Sulla

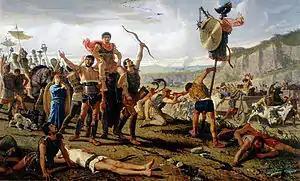
Depiction of Marius as victor over the invading Cimbri.

The Jugurthine War had started in 112 BC when Jugurtha, grandson of Massinissa of Numidia, claimed the entire kingdom of Numidia in defiance of Roman decrees that divided it among several members of the royal family. After the massacre of a number of Italian traders who supported one of his rivals, indignation erupted as to Jugurtha's use of bribery to secure a favourable peace treaty; called to Rome to testify on bribery charges, he plotted successfully the assassination of another royal claimant before returning home. After the war started, several Roman commanders were bribed (Bestia and Spurius); and one (Aulus Postumius Albinus) was defeated. In 109, Rome sent Quintus Caecilius Metellus to continue the war. Gaius Marius, a lieutenant of Metellus, returned to Rome to stand for the consulship in 107 BC. Marius was elected consul and, through assignment by tribunician legislation, took over the campaign. Sulla was assigned by lot to his staff.